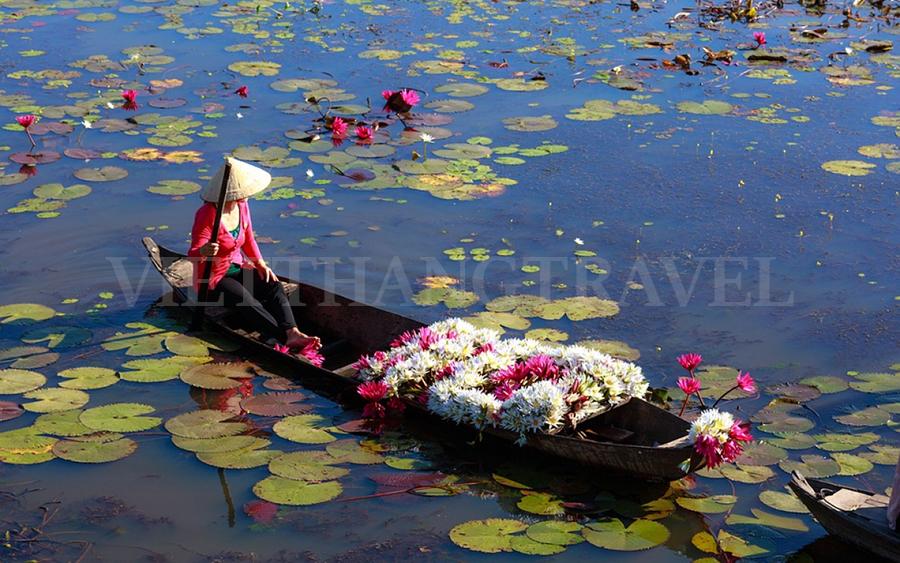
có một người phụ nữ đội nón lá đang ngồi trên một chiếc thuyền